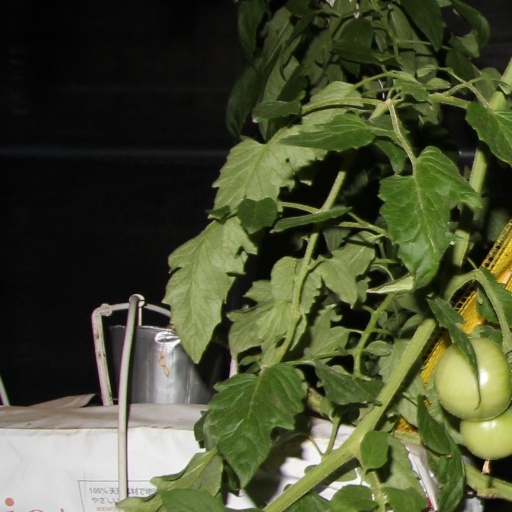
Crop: tomato